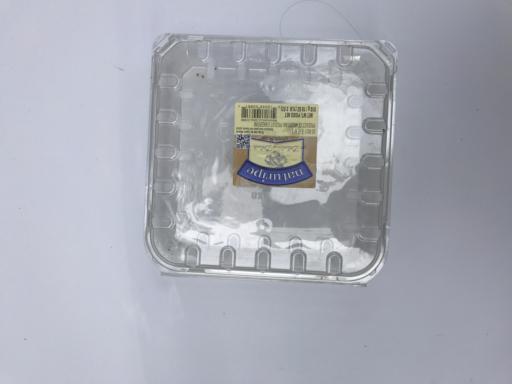
Label: plastic